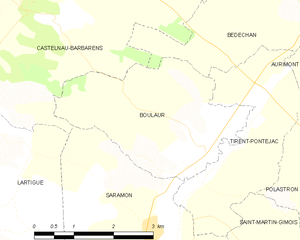
Boulaur est une commune française située dans le département du Gers, en région Occitanie.